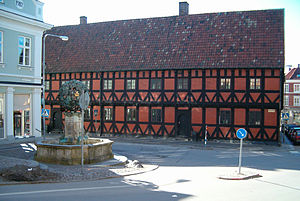
Jacob Hansens Hus
Jacob Hansens Hus' facade mod Tycho Brahes plads.
Jacob Hansens Hus er et af de få levn fra den danske tid i Helsingborg i Skåne.